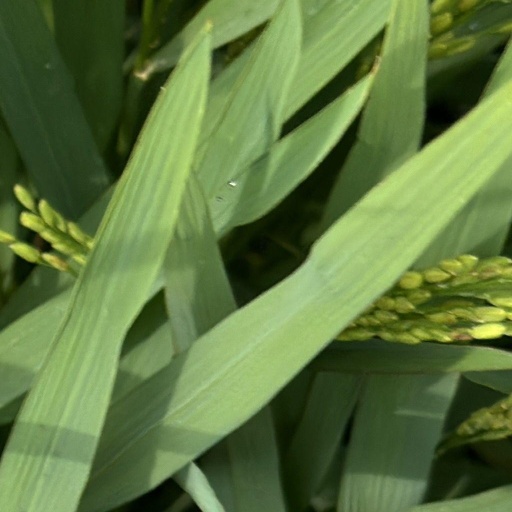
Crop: rice